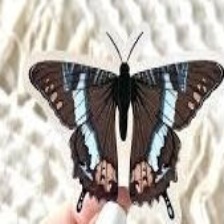
Species: GREAT JAY